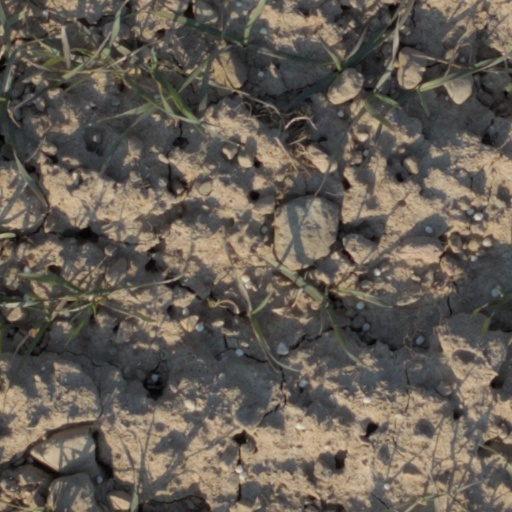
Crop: wheat